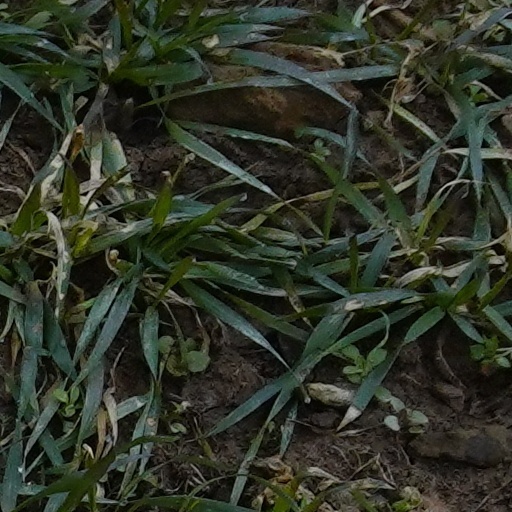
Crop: wheat